London Borough of Richmond upon Thames

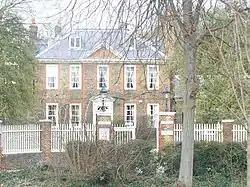
Douglas House in Petersham, which houses the German School London

The borough is home to the National Physical Laboratory and the attractions of Hampton Court Palace, Twickenham Stadium and the WWT London Wetlands Centre that draw domestic and international tourism.